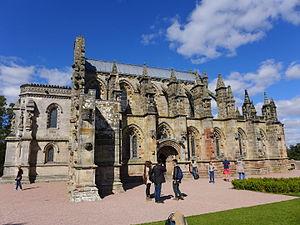
Les Courcy sont une famille de grands barons normands, compagnons de Guillaume le Conquérant et sénéchaux de Normandie. Leur château d'origine subsiste à Courcy près de Falaise, ainsi que le prieuré de Perrières fondé par eux. Fieffés au début du XIᵉ siècle dans le Calvados et l'Orne, ils ont progressivement étendu leurs possessions à la Manche, la Seine-Maritime, l'Eure et l'Angleterre. La famille compte parmi ses membres trois personnalités : au XIIᵉ siècle, un conquérant de l'Ulster, John de Courcy, au XVᵉ siècle, un lettré et poète, Jean de Courcy, et, au XXᵉ siècle, un personnage de roman, Kenneth de Courcy. Ils subsistent, à petit nombre, en France et en Angleterre.
La chapelle de Rosslyn, anciennement nommée Collégiale de St. Matthieu, est une église qui fut construite au XVᵉ siècle dans le village de Roslin, dans le Midlothian en Écosse. À environ 11 km au sud d'Édimbourg, elle est située sur une élévation appelée Colline de la Collégiale.